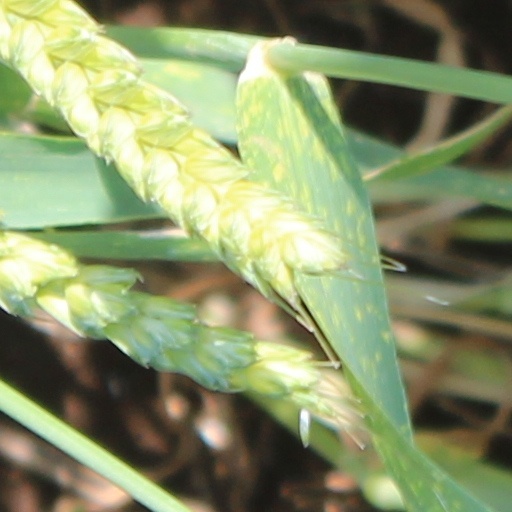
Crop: wheat